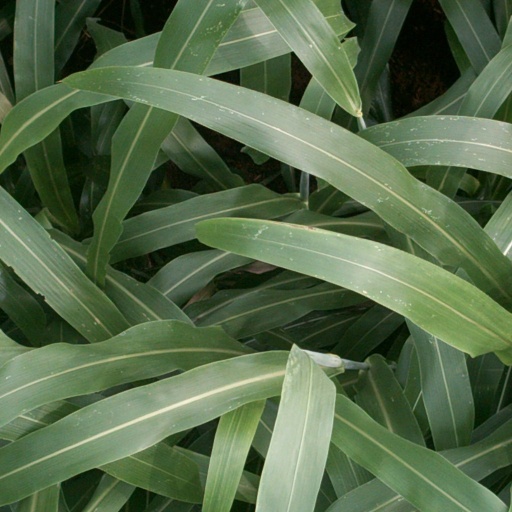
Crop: sorghum